List of The Walking Dead (TV series) characters

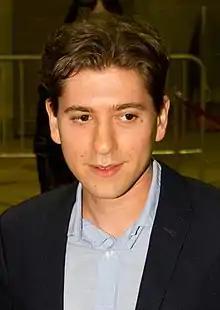
Michael Zegen

The Atlanta Survivor Camp, first appearing in "Days Gone Bye", is a base camp established in a quarry just outside the city of Atlanta, Georgia, near Interstate 85. It is led by the opaque leadership of Shane until Rick's arrival. Under Rick's more balanced leadership, most of the survivors want to live peacefully away from the walkers except for Ed and Shane who cause problems, but with the course of history the majority of the group dies while others depart the group.